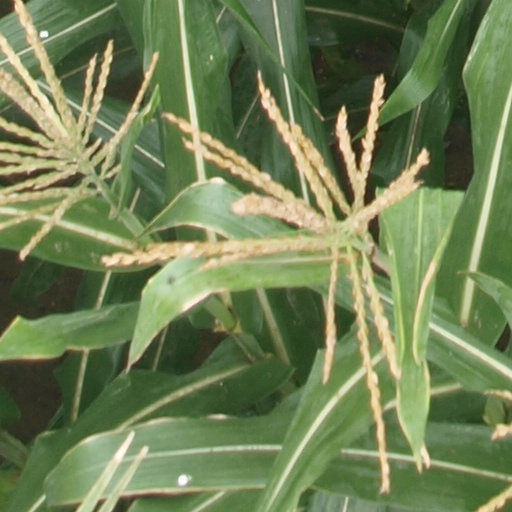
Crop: maize; corn